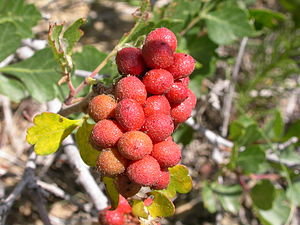
Duftsumak
Duftsumak (Rhus aromatica)